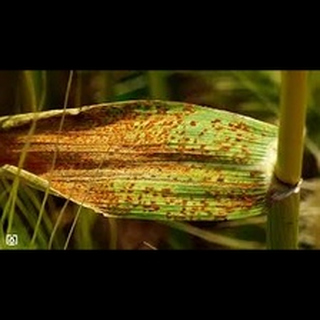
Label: wheat_leaf_blight